Stillwater igneous complex

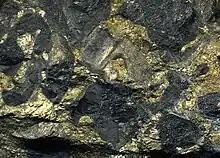
Sulfidic serpentintite, platinum-palladium ore from the Stillwater Mine. This is an altered pegmatitic dunite very richly infused with intercumulate Pt/Pd-rich chalcopyrite & pyrrhotite (golden metallic minerals). In this sample, the blackish areas are serpentine masses (formerly large olivine crystals). Some magnetite is also mixed in with the serpentine. Ore grade is about 2.5 ounces of Pd-Pt per ton of rock, with a Pd-Pt ratio of about 3:1.

The Stillwater igneous complex is a large layered mafic intrusion (LMI) located in southern Montana in Stillwater, Sweet Grass and Park Counties. The complex is exposed across 30 miles (48 km) of the north flank of the Beartooth Mountain Range. The complex has extensive reserves of chromium ore and has a history of being mined for chromium. More recent mining activity has produced palladium and other platinum group elements.